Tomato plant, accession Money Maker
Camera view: vertical (180 deg); turntable rotation: 90 degrees
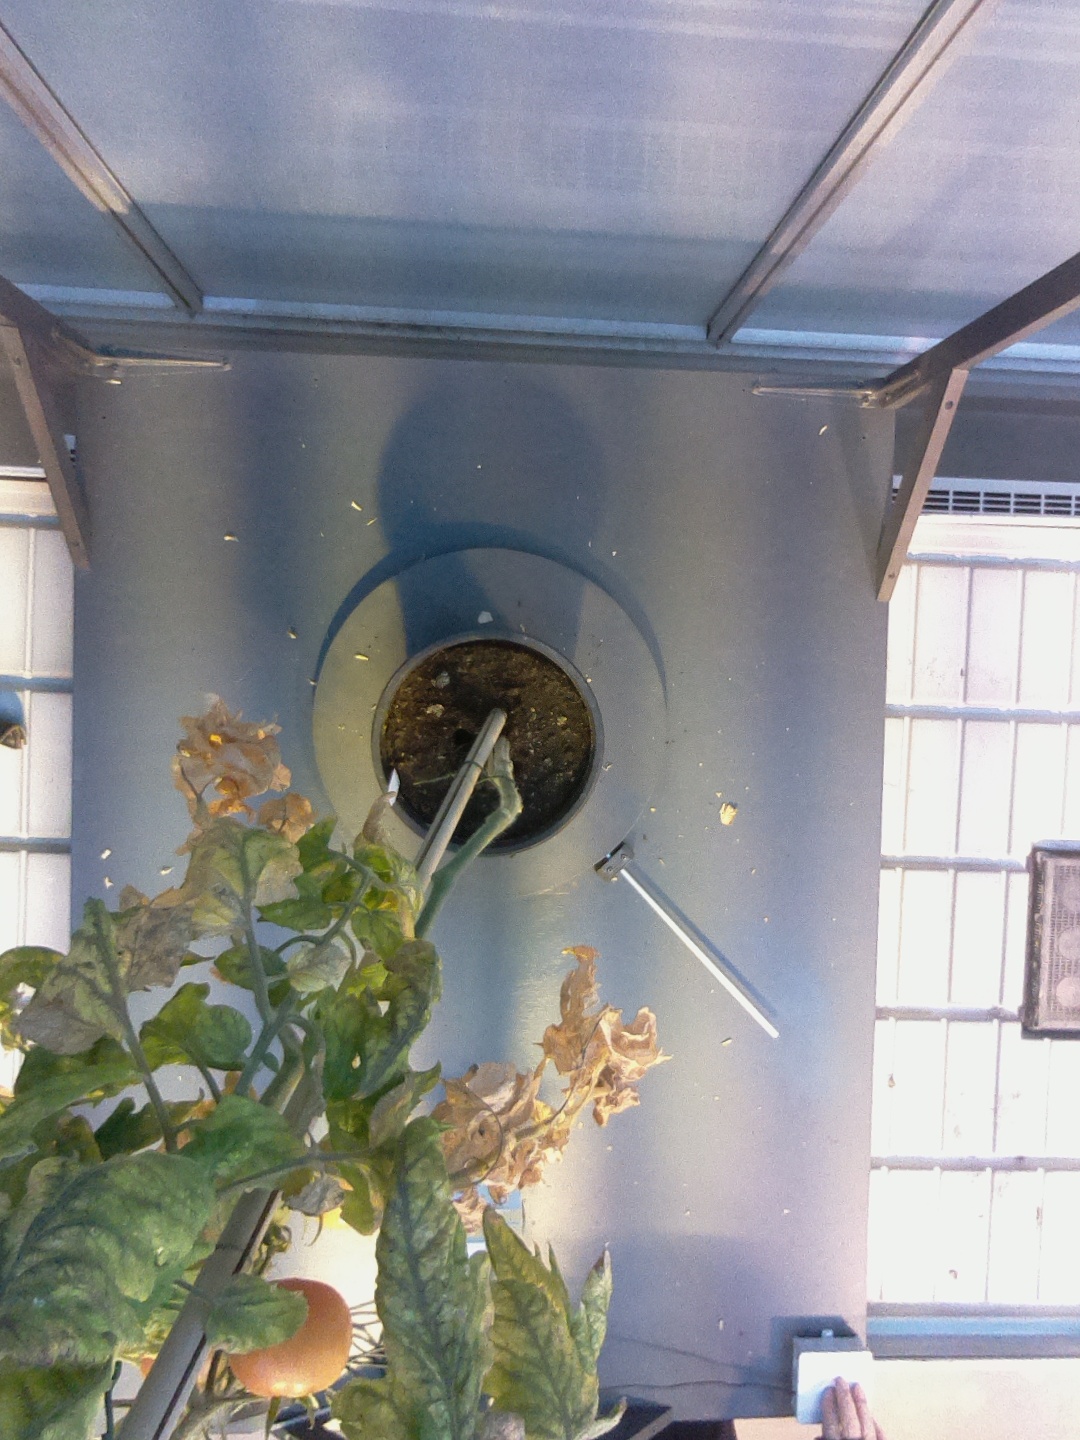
BBCH growth stage 84: 40%-50% of fruits show typical fully ripe color